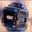
Label: automobile